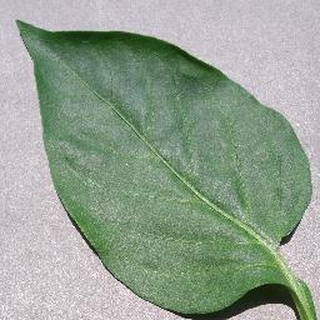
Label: healthy_bell_pepper